Agastache pallidiflora

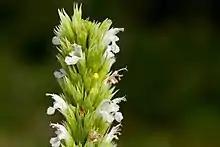
Flowers.

It is a perennial herb that grows up to tall. Leaves are semi-evergreen, simple and opposite in arrangement. Flower petals are white to purple in color and bloom July to October. It grows in moist canyons.